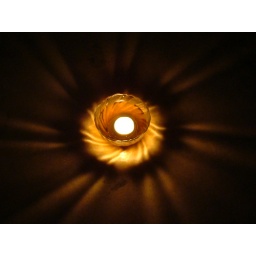
its actually i small Diya in water.. reflection of the glass looks simply awesome!! feels like sun in water